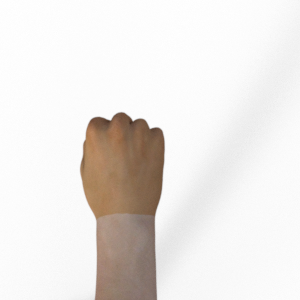
Label: rock